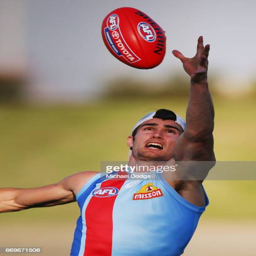
australian rules footballer gathers the ball during the training session